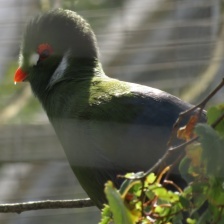
Species: WHITE CHEEKED TURACO
Scientific name: TAURACO LEUCOTIS